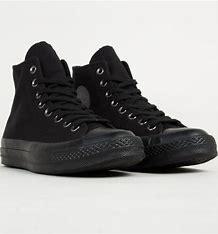
Brand: Converse
Model: Chuck Taylor All Star 1970S